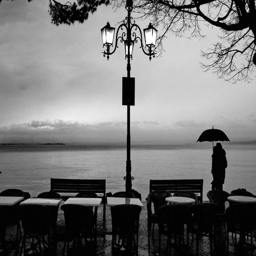
A person with an umbrella standing under a streetlight.
A couple sitting under an umbrella on a cloudy afternoon.
Black and white photo of cafe tables overlooking water.
A person holding an umbrella while standing next to a  large body of water.
An umbrella and some tables outside near a body of water.